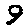
Label: 9